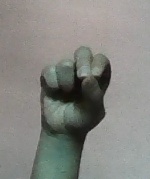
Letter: gaaf